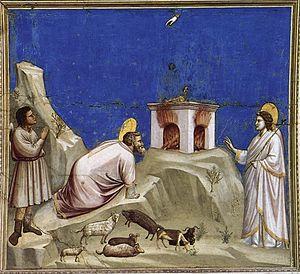
Joachim /ʒɔaˈkim/ est l'époux de sainte Anne et le père de la Vierge Marie, dans la tradition catholique et orthodoxe. Il est de fait le grand-père de Jésus de Nazareth.